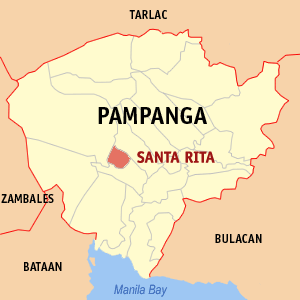
Santa Rita est une municipalité de la province de Pampanga, aux Philippines.